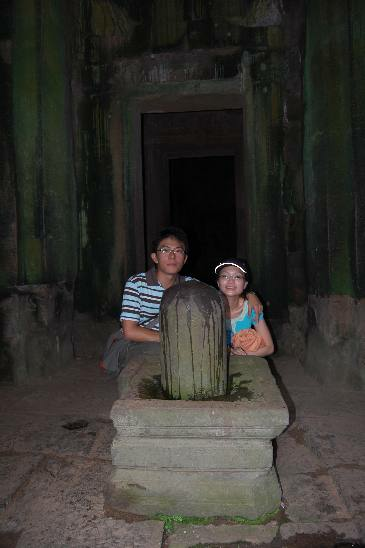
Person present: Yes